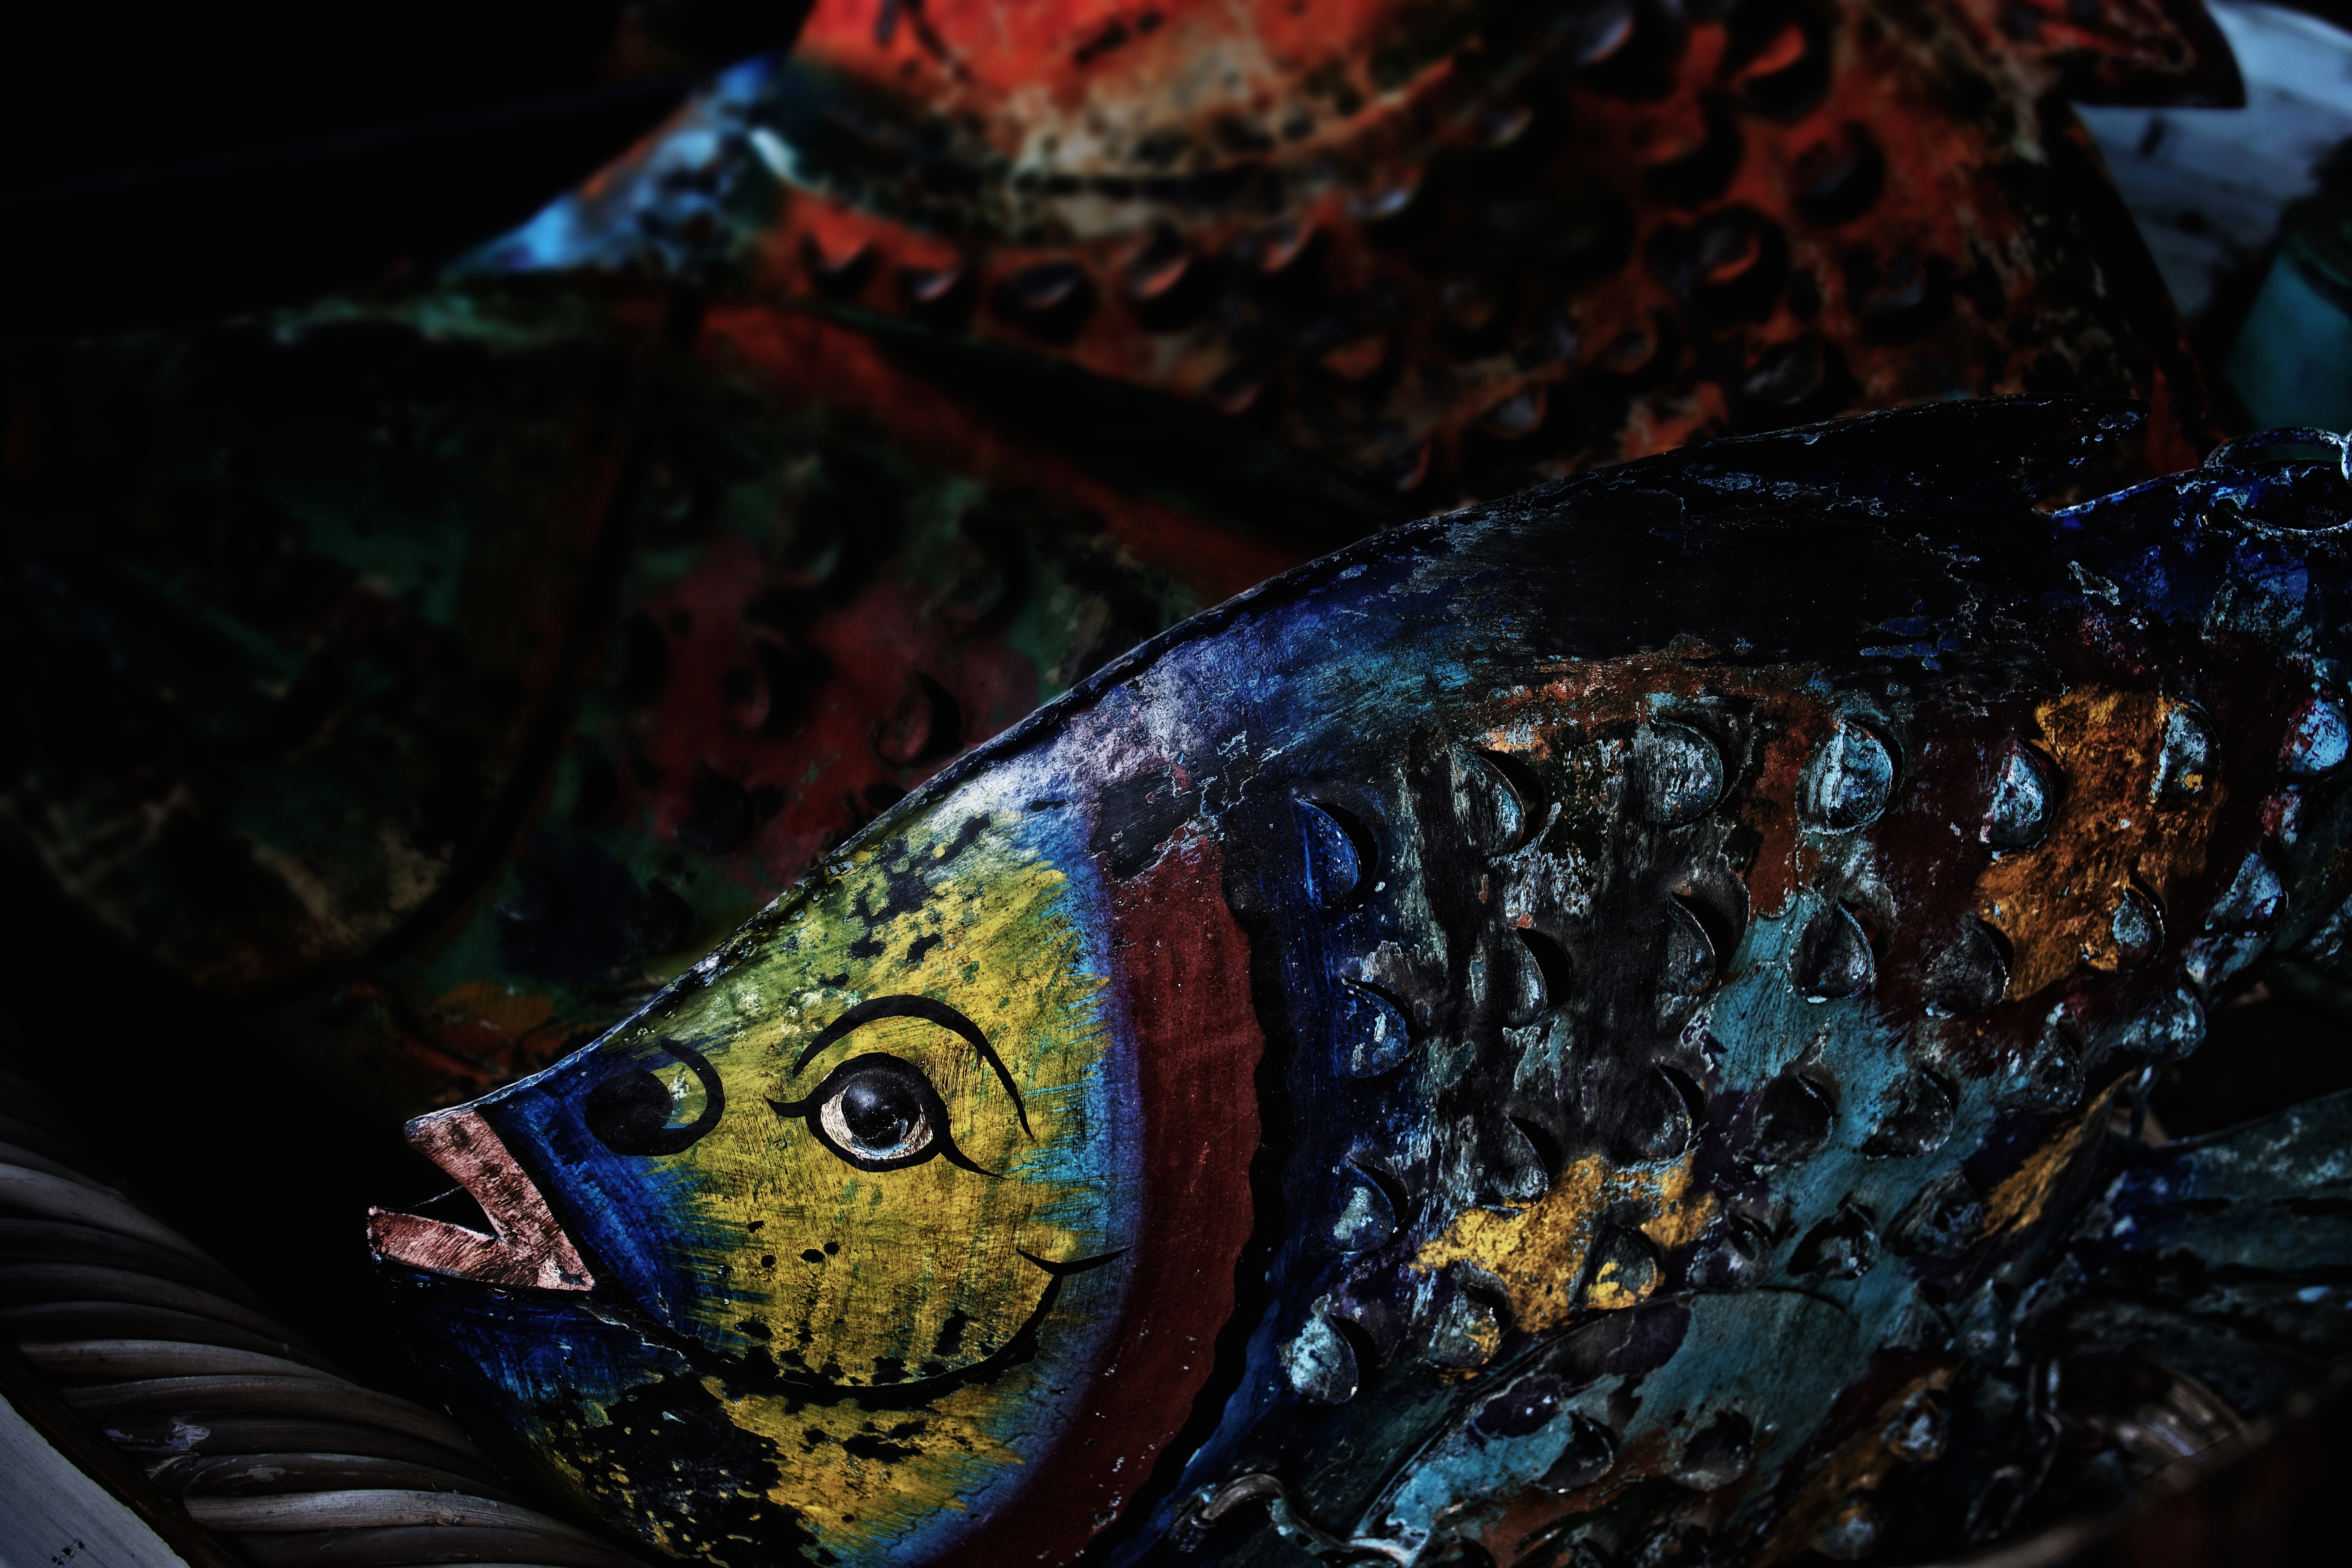
color, blue, close up, art, macro photography, computer wallpaper